Shamkhalate of Tarki

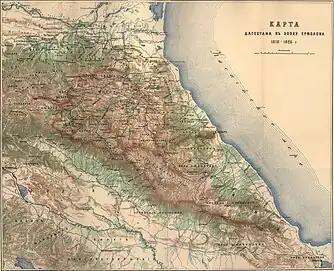
Possessions of Shamkhal in 1818-1826

As a result of feudal civil strife and campaigns of Russian troops against Shamkhalat, at the beginning of the 18th century, only a small possession along the Caspian Sea (with a total area of up to 3 thousand km²) was all that remained from the state.